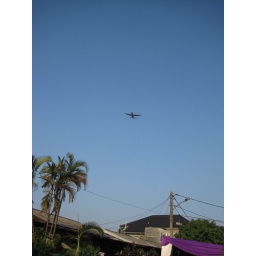
Iron bird in the sky